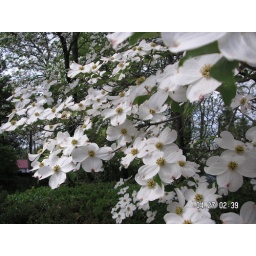
white dogwood tree flowers in the spring